John Long (MP for Cricklade)

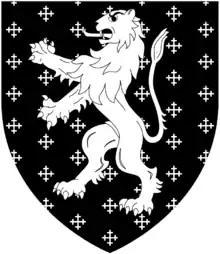
Arms of Long of South Wraxall and Draycot Cerne in Wiltshire: "Sable semée of cross-crosslets, a lion rampant argent"

John Long of Draycot Cerne (c. 1419 – 20 September 1478) was an English landowner and member of parliament.